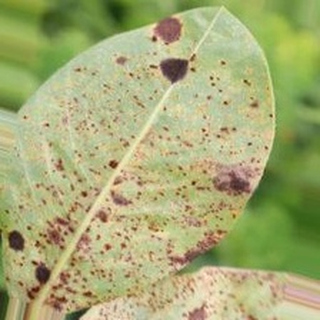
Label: groundnut_rust